The Ball (video game)

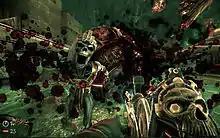
An example of the player pulling the ball to crush the enemies

"The Ball" is a first-person action adventure game. The player controls an archaeologist trapped in an underground city, armed with only an artifact that can attract or repel a large metal ball. To progress in the game, the ball must be guided into triggering the puzzle mechanisms, act as a platform in platforming or defend the player in combat. As the player progresses, the ball will gain additional abilities, strengthening its combat ability or allowing the player to progress in platforming and puzzles.